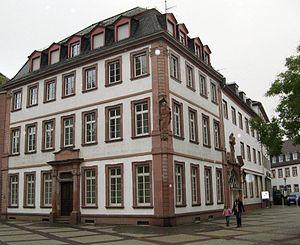
Franz Hermann Anselm Christoph Augustin Freiherr von Bentzel-Sternau, appelé ordinairement Anselm Franz von Bentzel est un curateur de l'ancienne université de Mayence, connu pour avoir favorisé l'accès des protestants et des Juifs aux études en cette université.